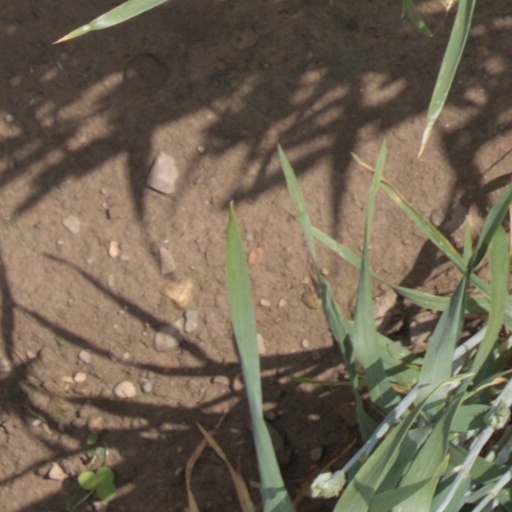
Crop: wheat